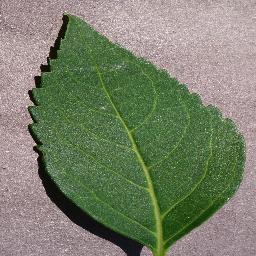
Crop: cherry
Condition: (including_sour)_healthy